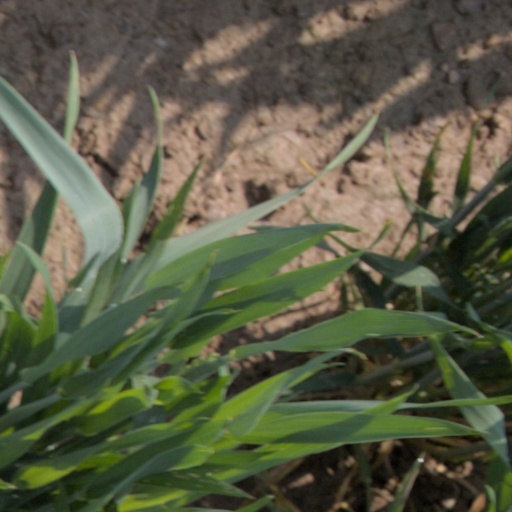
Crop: wheat